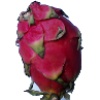
Label: Pitahaya Red 1